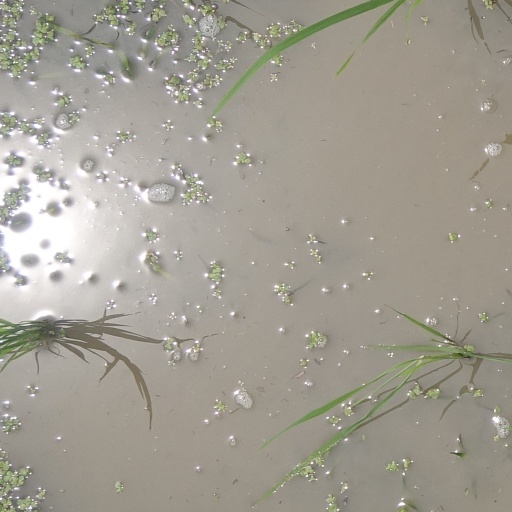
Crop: rice